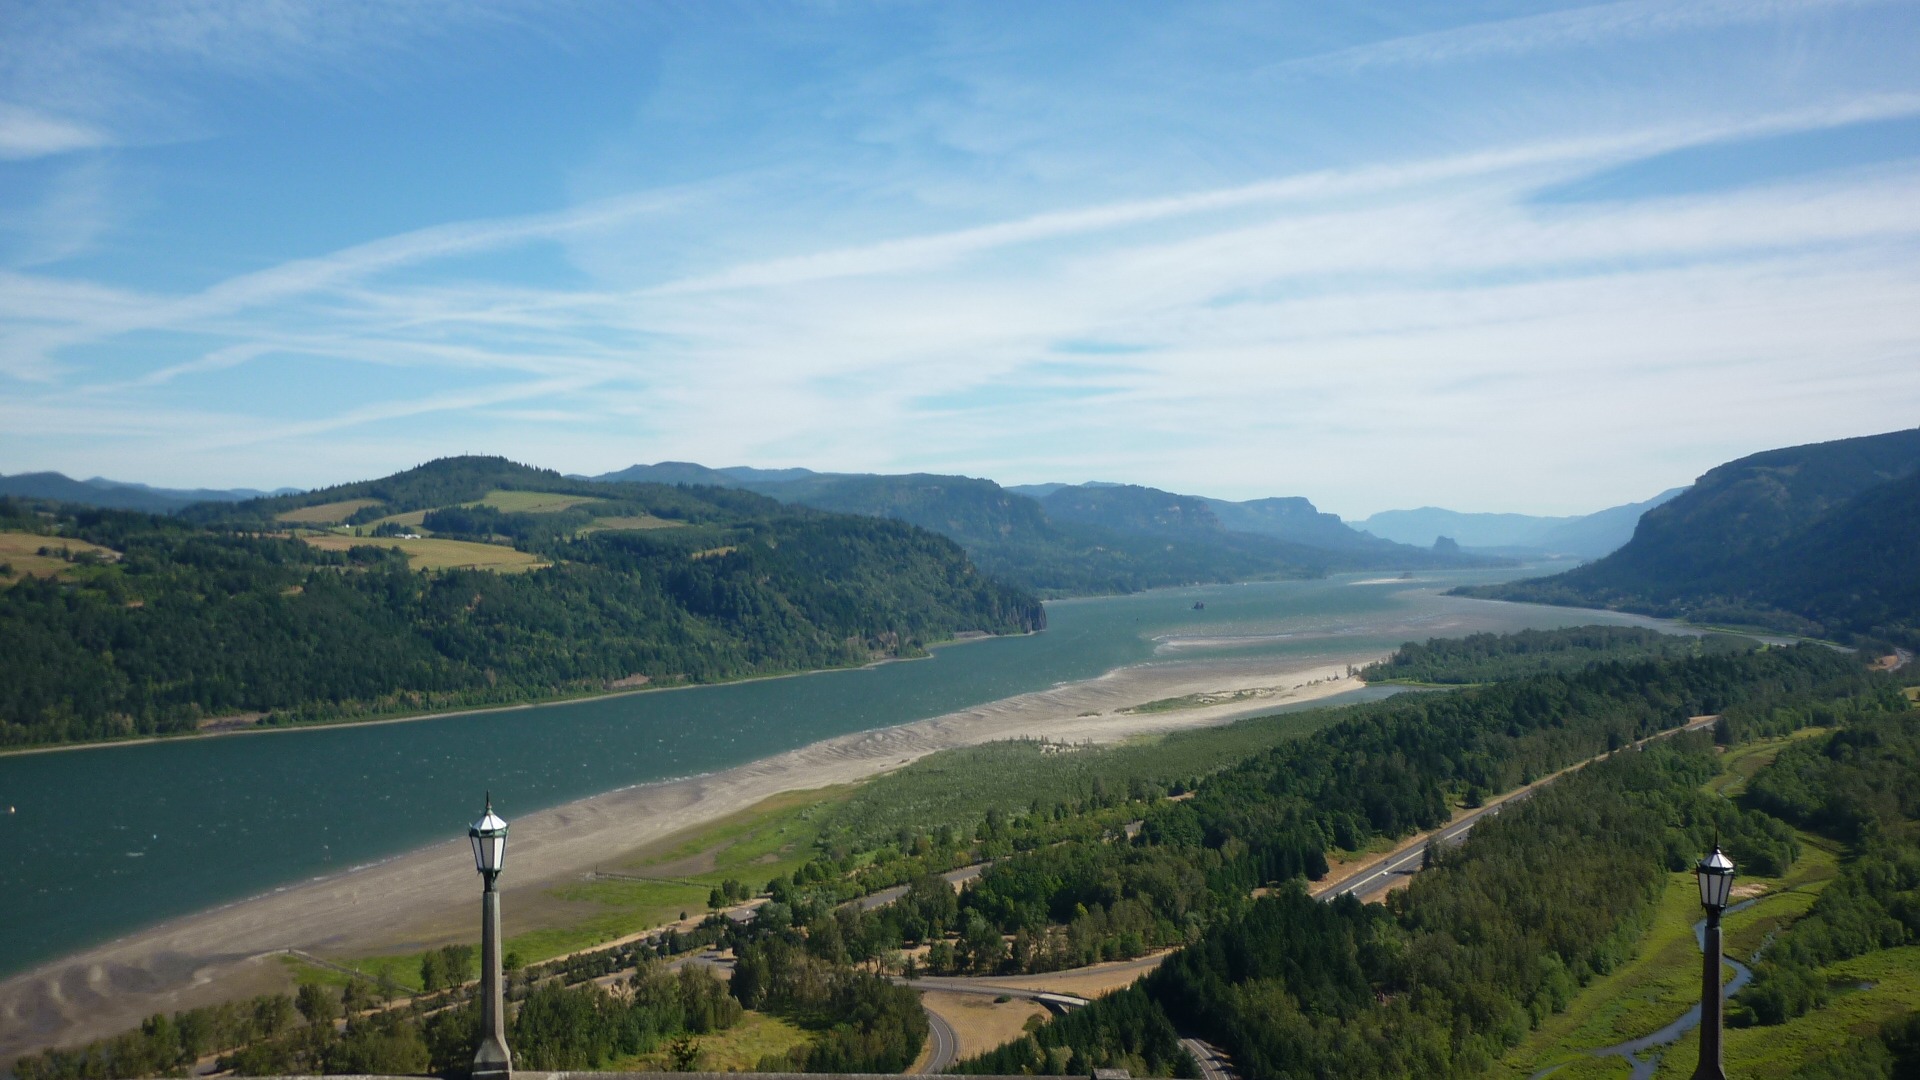
landscape, coast, water, nature, mountain, hill, lake, river, mountain range, scenic, fjord, reservoir, highland, body of water, plateau, loch, oregon, landform, mountain pass, columbia river gorge